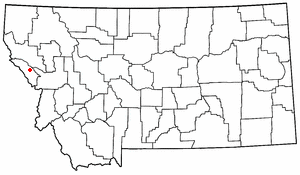
Superior (Montana)
Superiors beliggenhed i Montana
Superior er en amerikansk by og administrativt centrum for det amerikanske county Mineral County, i staten Montana. I 2000 havde byen et indbyggertal på 893.